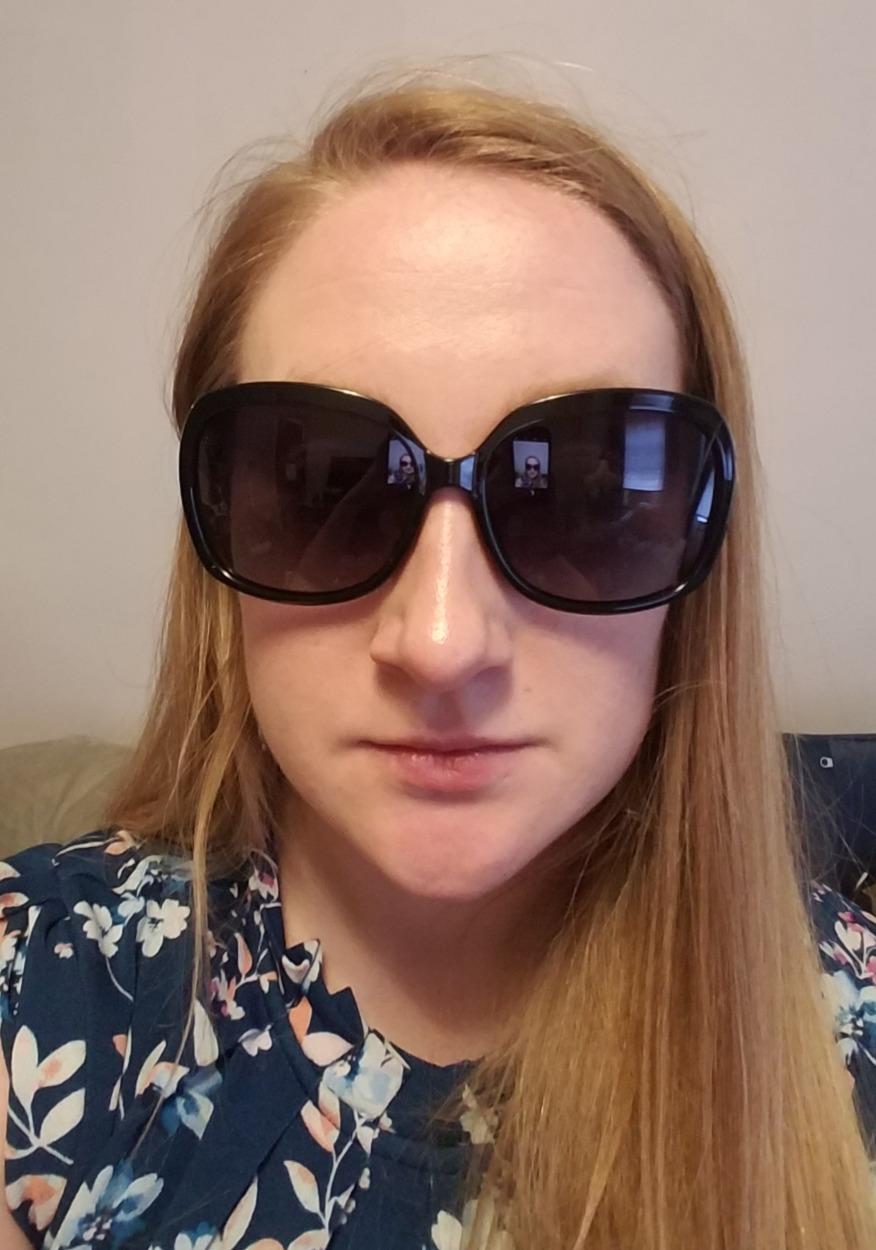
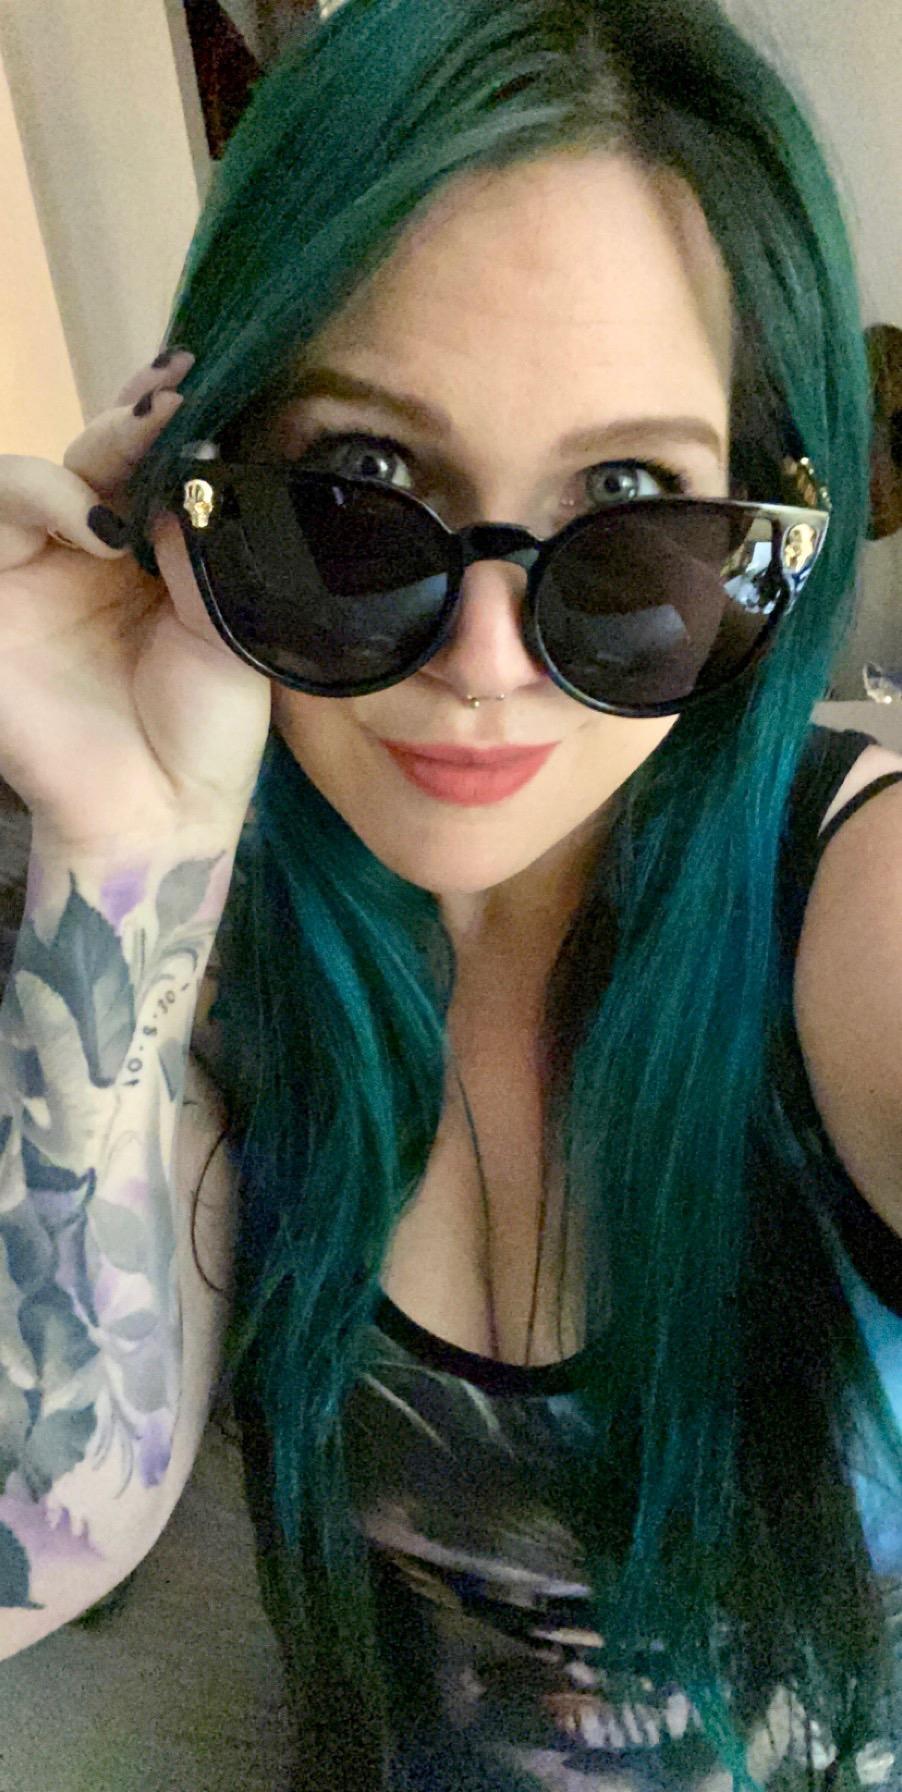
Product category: accessories_sunglasses
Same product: no